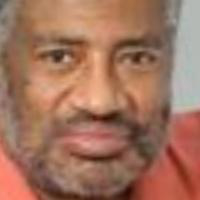
Age group: age 66-80